Koukolná

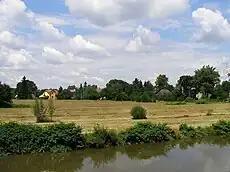
A village by the river Olza

Koukolná is a village in Karviná District, Moravian-Silesian Region, Czech Republic. It was first mentioned in 1447 and was a separate municipality, but became administratively a part of Dětmarovice in years 1872–1875. It has an area of 1,78 km, and in 2001 it had a population of 243.